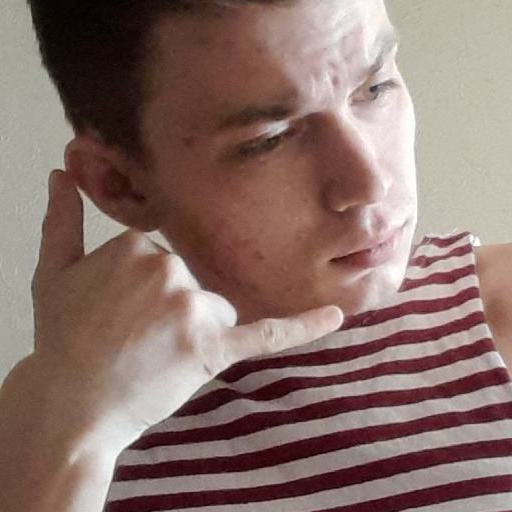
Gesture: call